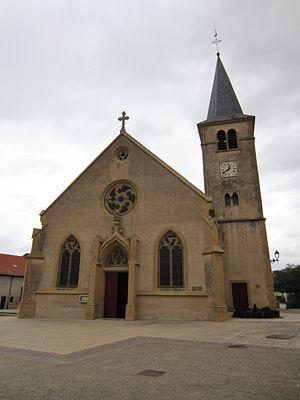
Ennery est une commune française située dans le département de la Moselle, en région Grand Est.